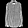
Label: Shirt